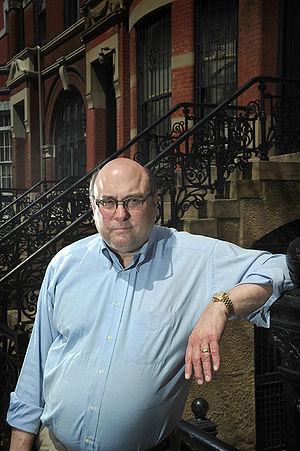
Peter Francis Straub, né le 2 mars 1943 à Milwaukee dans le Wisconsin, est un écrivain américain surtout connu comme auteur de romans fantastiques, mais ayant également écrit des recueils de poèmes.